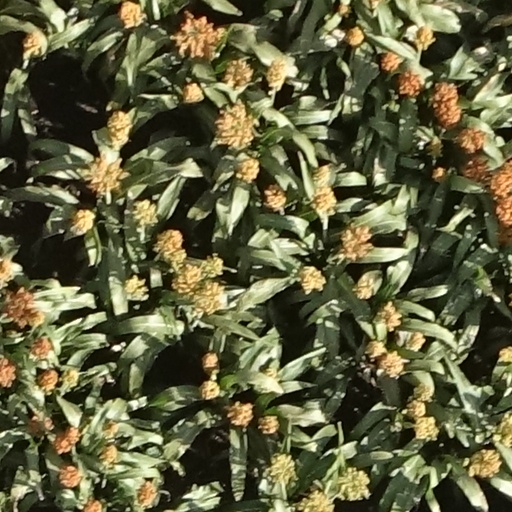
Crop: sorghum